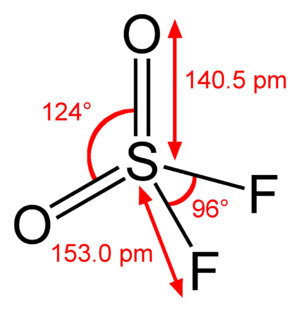
Un oxohalogénure ou oxyhalogénure est un composé chimique dans lequel au moins un atome d'oxygène et au moins un atome d'halogène sont liés à un autre élément A dans une molécule unique. La formule générale des oxohalogénures est donc AOₘXₙ, où X = F, Cl, Br, ou I. L'élément A peut faire partie du groupe principal, être un élément de transition ou un actinide. Les oxohalogénures peuvent être vus comme des intermédiaires entre les oxydes et les halogénures.